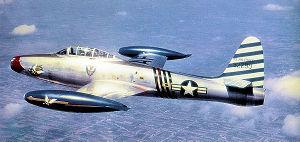
Le Republic F-84 Thunderjet est un chasseur-bombardier à réaction construit par la firme américaine Republic Aviation Company à la fin des années 1940, et construit à plus de 7 000 exemplaires. Initialement destiné à l'USAF, il a été fourni en grandes quantités aux forces aériennes des pays de l'OTAN, dans le cadre du Military Assistance Program.
La liste des avions classés de première génération couvre les premières tentatives d'avions militaires utilisant des moteurs à réaction lors de la Seconde Guerre mondiale aux capacités opérationnelles limitées, aux premiers avions de combats matures tel que le F-86 utilisé durant la guerre de Corée.